The Legend of Zelda (video game)

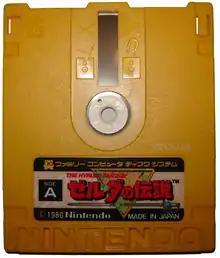
The original floppy disk release

In February 1986, Nintendo released "The Legend of Zelda" as the launch game for the Family Computer's new Disk System peripheral, joined by a re-release of "Super Mario Bros.", "Tennis", "Baseball", "Golf", "Soccer", and "Mahjong" as part of the system's introduction. It made full use of Disk Card media's advantages over traditional ROM cartridges, with an increased size of 128 kilobytes which would be expensive to produce on cartridge format. Due to the Famicom only supporting 256 tiles, all of the text used in the game was from only a single syllabary known as katakana, which under normal circumstances primarily relates more to foreign words which supplement those of traditional Japanese origin as with hiragana and kanji characters. Rather than passwords, rewritable disks saved players' game progress, and the extra sound channel provided by the system was utilized for certain sound effects; most notably Link's sword beam at full health, roars and growls of dungeon bosses, and those of defeated enemies. Sound effects had to be altered for the eventual cartridge release version of Zelda which used the Famicom's PCM channel. The game also took advantage of that system's controller having a built-in microphone, a feature the NES model did not include. It was used to defeat the large-eared rabbit-like monster Pols Voice by blowing or shouting. The U.S. instruction manual still hints that this enemy "hates loud noise", confusing many into thinking the recorder item could be used to attack (in actuality, it has no effect). The cartridge version made use of the Memory Management Controller chip (specifically the MMC1 model), which could use bank-switching to allow for larger games than had previously been possible, and could also use battery-powered RAM letting players save their data for the first time on the NES.